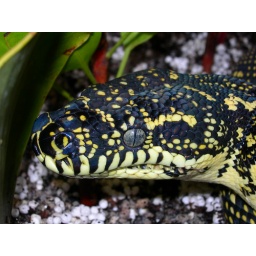
He/she was at my Dad's Nursery in the glass house resting!